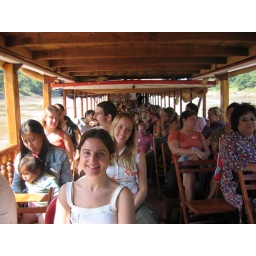
Long but enjoyale boat trip to Luang Prabang in Laos - on the Mekong river